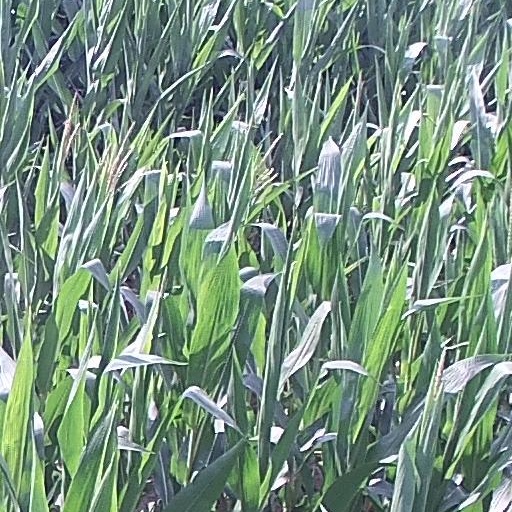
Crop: maize; corn